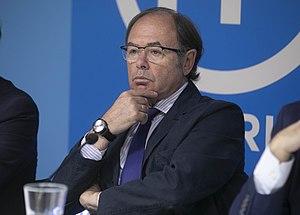
Ana Mato Adrover [ˈana ˈmato aðɾoˈβɛɾ] est une femme politique espagnole, membre du Parti populaire, née le 24 septembre 1959 à Madrid.